African-American musical theater

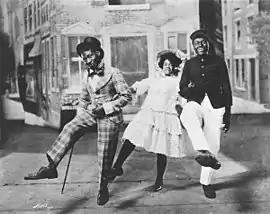
George Walker, Adah Overton Walker and Bert Williams dance the cakewalk in the first Broadway musical written and performed by African Americans, "In Dahomey" (1903)

Williams and Walker were dropped from "Isham's Octoroons", one of the first African American companies to break from the minstrel style performance. They then put together a number of small productions including "A Lucky Coon", "Sons of Ham", and "The Policy Players", but their ultimate goal was to produce and star in their own Broadway musical. So they thought back to the times in San Francisco and produced "In Dahomey" (1903) alongside Paul Laurence Dunbar, Jesse A. Shipp, and Will Marion Cook. "Abyssinia" (1906) and "Bandanna Land" (1908) were also significant parts of Williams and Walker's claim to fame. Their dreams of stardom come to life and they took musicals in a new direction, back to Africa. George Walker died during the run of "Bandanna Land" and his wife Ada Overton Walker substituted for him during its final week.